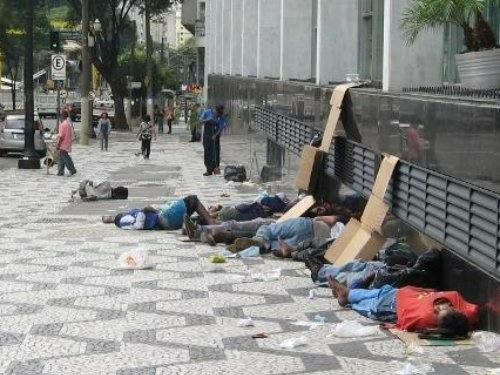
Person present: Yes